Olivia P. Stokes

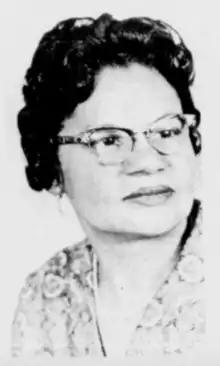
Photograph of Stokes

Olivia Pearl Stokes was born in Middlesex, North Carolina, on January 11, 1916, on the Stokes Place — a collection of farmland owned by the Stokes family, known across the county as one of the few upper middle-class black property owning families in North Carolina. She was the second eldest and the first daughter of four children to Bessie Thomas Stokes Vann, a schoolteacher (b. 1893) and William Harmon Stokes (d. 1923) and one child to Bessie Thomas Stokes Vann and Lester Lee Vann. Her siblings are Clarence (d. 1970), Bernice (d. 1943), Beatrice, and Lester (d. 1946). After the death of Olivia's father when Olivia was 7, Bessie Thomas Stokes Vann sold their land and moved the family to Harlem, New York in 1925 for the goal of educating her children, where they joined the Abyssinian Baptist Church.